Cane toad

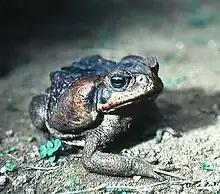
An adult cane toad with dark colouration, as found in El Salvador: The parotoid gland is prominently displayed on the side of the head.

The common name "marine toad" and the scientific name "Rhinella marina" suggest a link to marine life, but cane toads do not live in the sea. However, laboratory experiments suggest that tadpoles can tolerate salt concentrations equivalent to 15% of seawater (~5.4‰), and recent field observations found living tadpoles and toadlets at salinities of 27.5‰ on Coiba Island, Panama. The cane toad inhabits open grassland and woodland, and has displayed a "distinct preference" for areas modified by humans, such as gardens and drainage ditches. In their native habitats, the toads can be found in subtropical forests, although dense foliage tends to limit their dispersal.